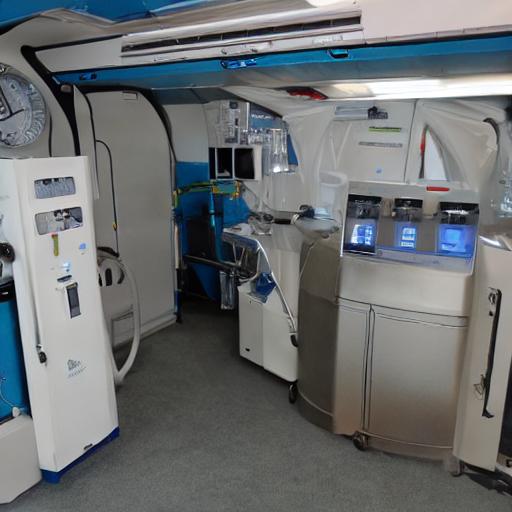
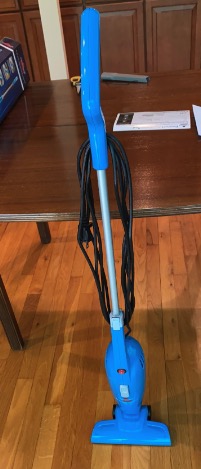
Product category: items_vacuum
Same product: no